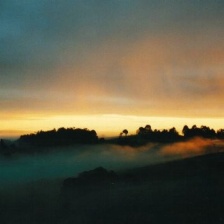
Cloud type: Nimbostratus